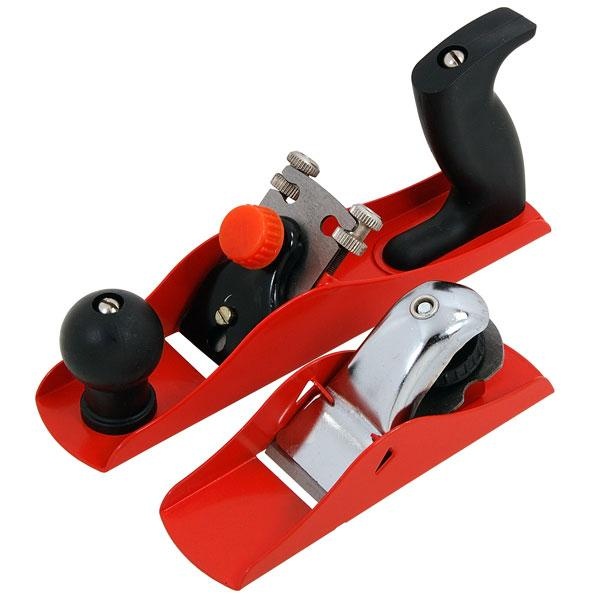
Neilsen CT4534 2 pieces Wood Plane Set
Light weight handle Simple blade adjustment 40mm carbon steel blades Contents : 1x6-1/2''(165mm) block plane 1x9-1/4''(235mm) smoothing plane
Brand: Neilsen
Category: Hardware > Tools > Planes > Bench Planes